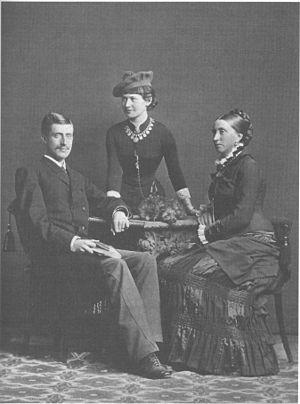
Carl Gustaf Verner von Heidenstam, né le 6 juillet 1859, mort le 20 mai 1940, est un écrivain et poète suédois. Il fut membre de l'Académie suédoise de 1912 à 1940 et lauréat du prix Nobel de littérature en 1916.